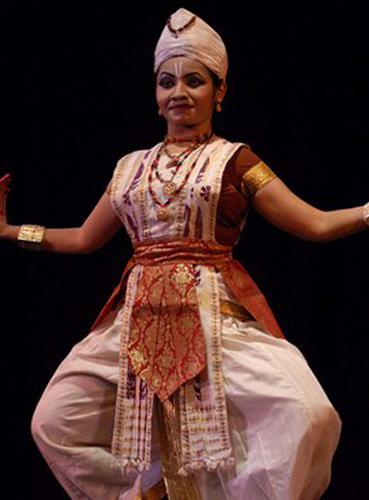
Dance form: sattriya